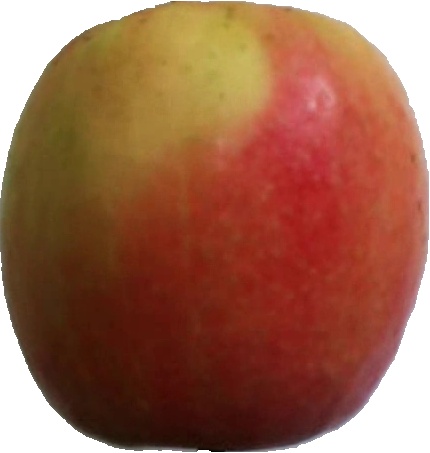
Label: apple_pink_lady_1